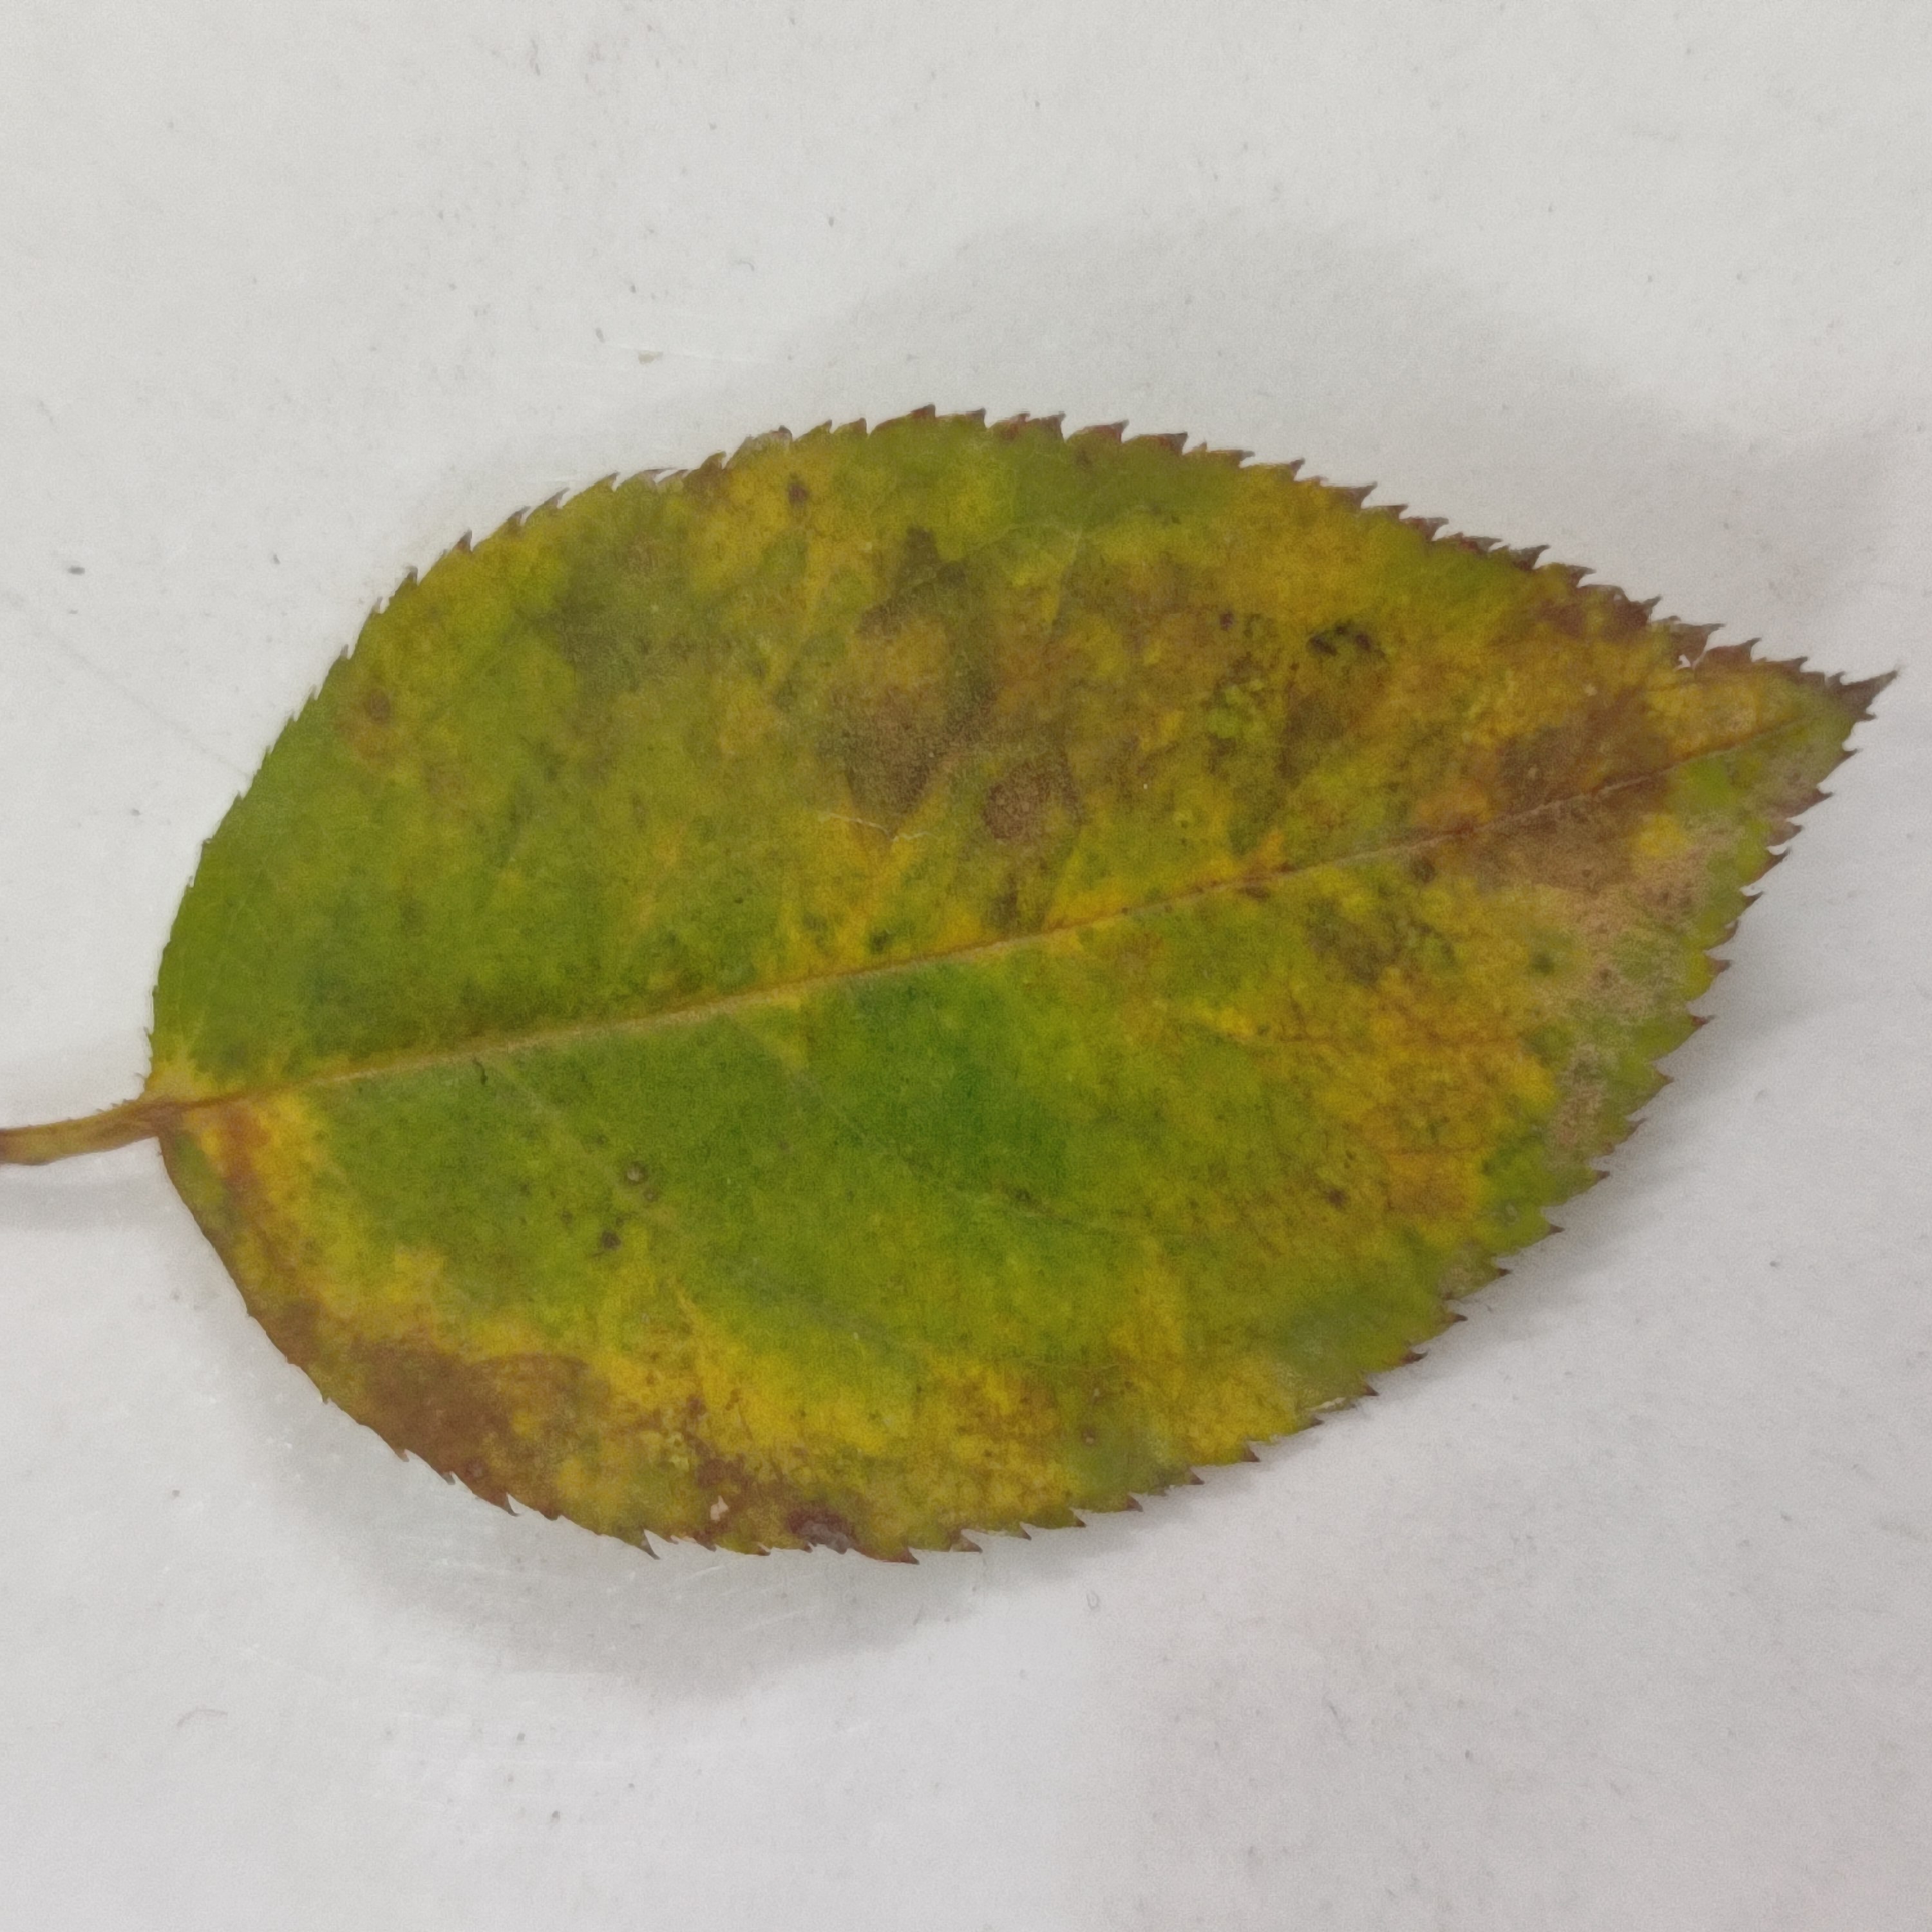
Label: Black Spot